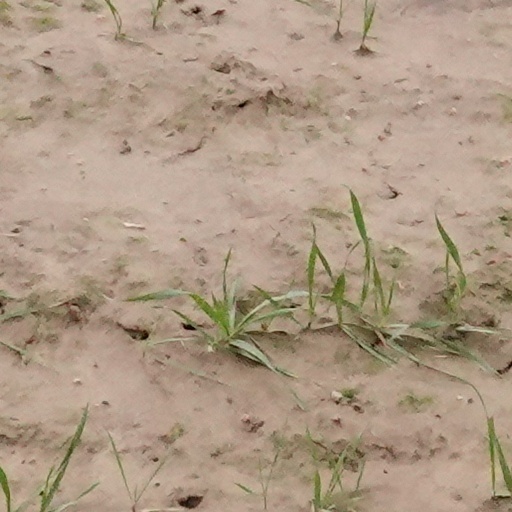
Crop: wheat